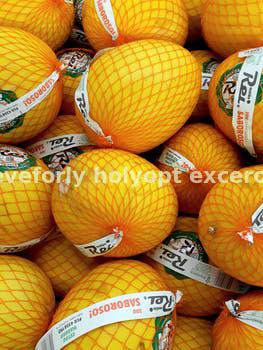
Label: Watermark